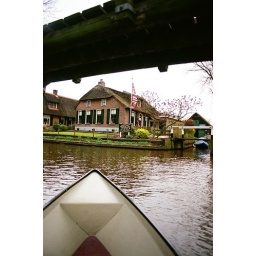
Giethoorn boat trip 4.8 x chilly sheep picnic in the car